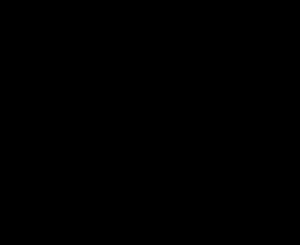
Le thioxanthène est l'équivalent soufré du xanthène, où un atome de soufre remplace l'atome d'oxygène.